Somali clans

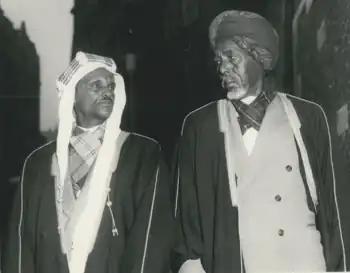

Traditional Somali society, like that of other ethnic groups in the Horn of Africa and the wider region, has long exhibited a system of social stratification.. Historian Donald Levine identifies this structure as comprising high-ranking clans, low-ranking clans, caste groups, and slaves. This rigid hierarchy and concepts of lineal purity contrast with the relative egalitarianism in clan leadership and political control.